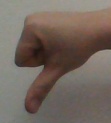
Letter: waw